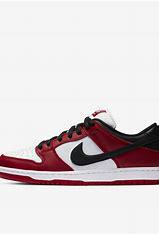
Brand: Nike
Model: SB Dunk Pro